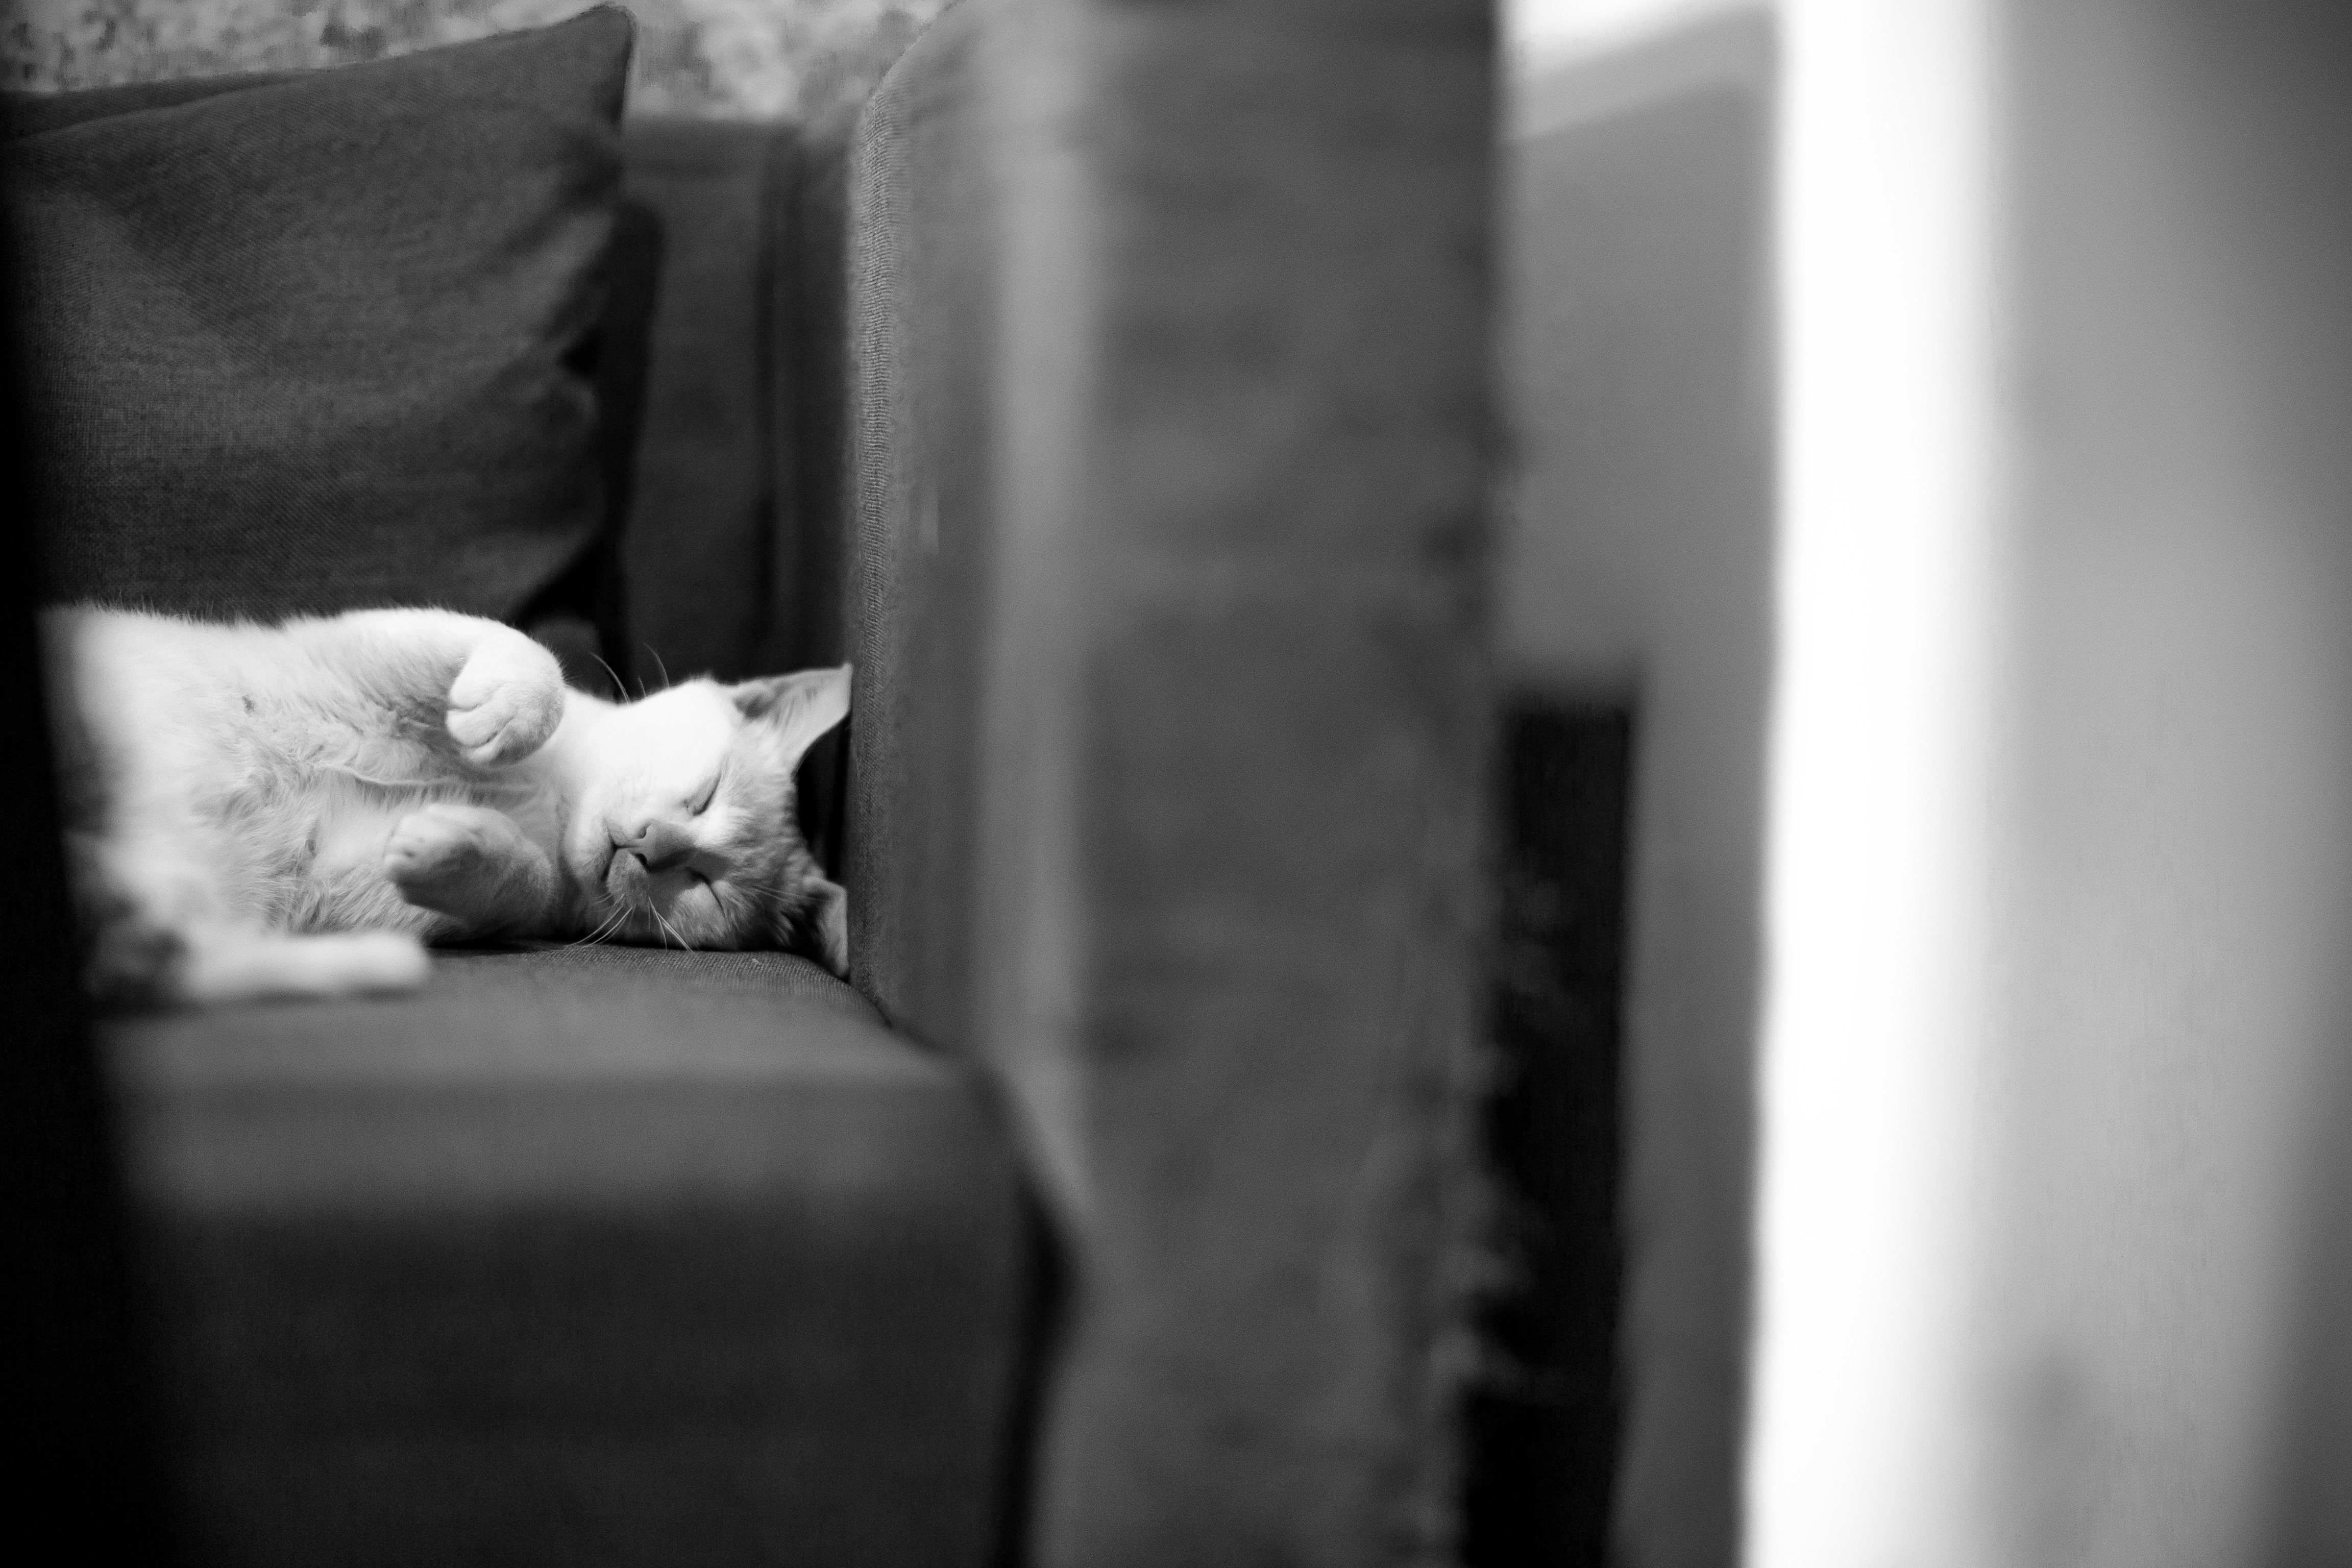
black and white, white, photography, cat, black, monochrome, skin, monochrome photography, small to medium sized cats, cat like mammal